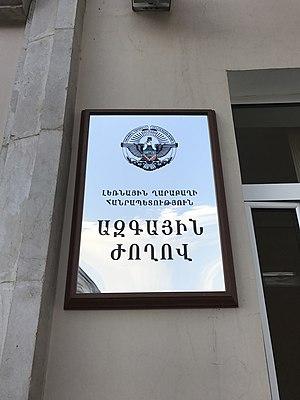
Image de Stepanakert (Artsakh) en 2017.